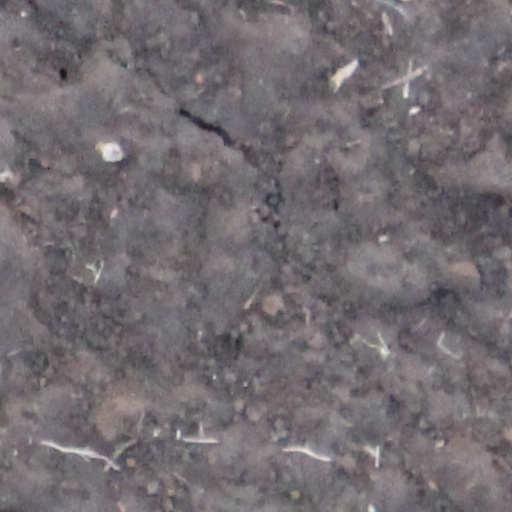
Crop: wheat